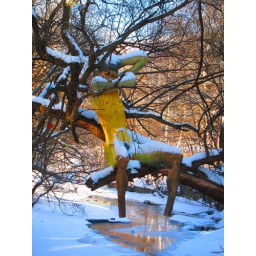
river walk dude in tree